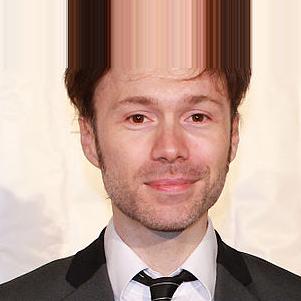
Age: 41